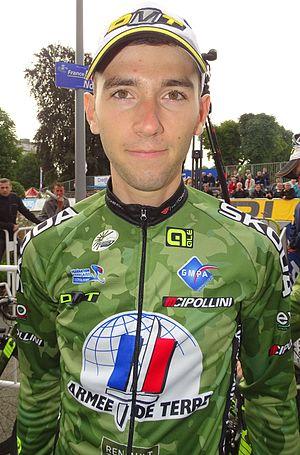
Reportage réalisé le dimanche 6 septembre à l'occasion du départ et de l'arrivée du Grand Prix de Fourmies 2015 à Fourmies, Nord-Pas-de-Calais, France.
Benjamin Thomas, né le 12 septembre 1995 à Lavaur, est un coureur cycliste professionnel français, membre de l'équipe Groupama-FDJ. Spécialiste de la piste, son palmarès comprend notamment trois titres de champion du monde : l'omnium en 2017 et 2020, ainsi que la course à l'américaine en 2017. Il est également quintuple champion d'Europe de cyclisme sur piste. Sur route, il est notamment champion de France du contre-la-montre en 2019.